Joseph Sykes Brothers Company Building

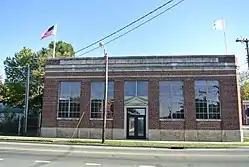
Joseph Sykes Brothers Company Building, October 2016

Joseph Sykes Brothers Company Building is a historic factory building located at Charlotte, Mecklenburg County, North Carolina. It was designed by Lockwood, Greene & Co. and built in 1926. It is a one-story building that consists of a small office section in the front and a large machine shop to the rear. The building has a brick veneer, steel sash windows, and restrained Classical Revival detailing ornamenting the facade and side. It has undergone a certified rehabilitation. It was built as the Charlotte facility of the Joseph Sykes Brothers Company, an international producer of card clothing, machinery used in cotton production.